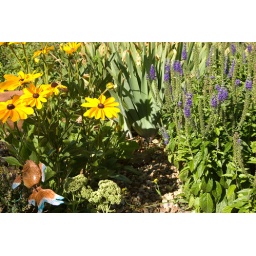
A fish swimming amongst the flowers in the garden at the Cottonwood Inn B&amp;amp;B